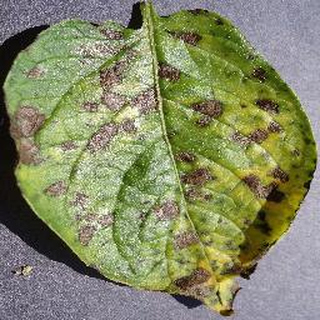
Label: potato_early_blight